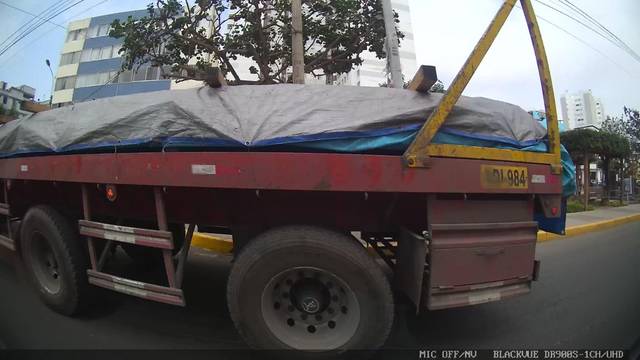
Region: Peru
Coordinates: -12.075, -77.042